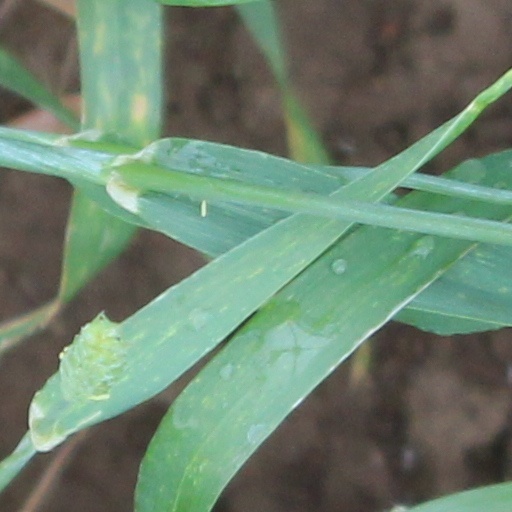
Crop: wheat